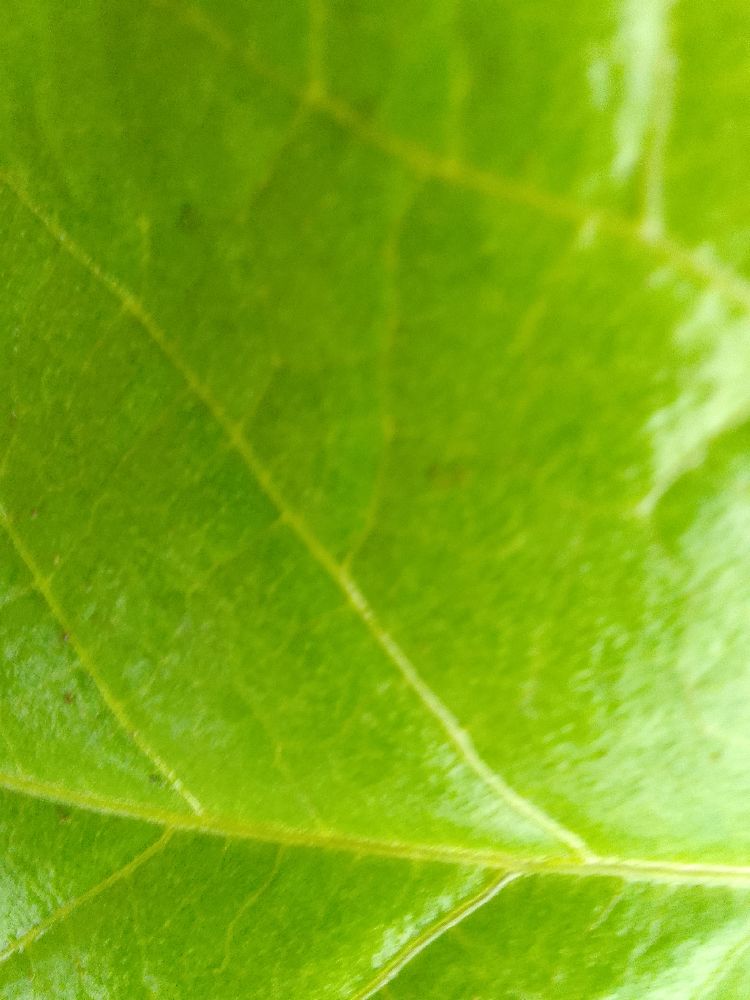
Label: healthy